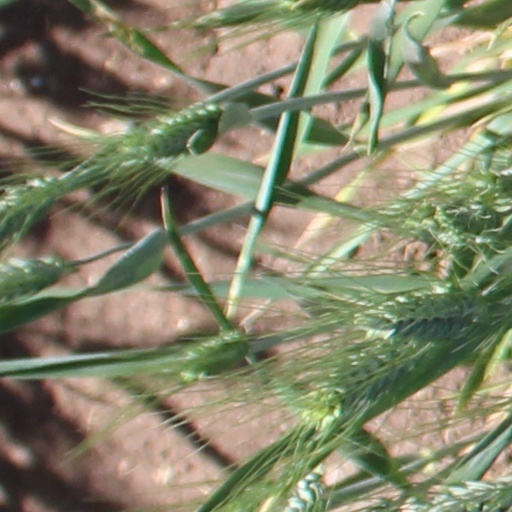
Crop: wheat